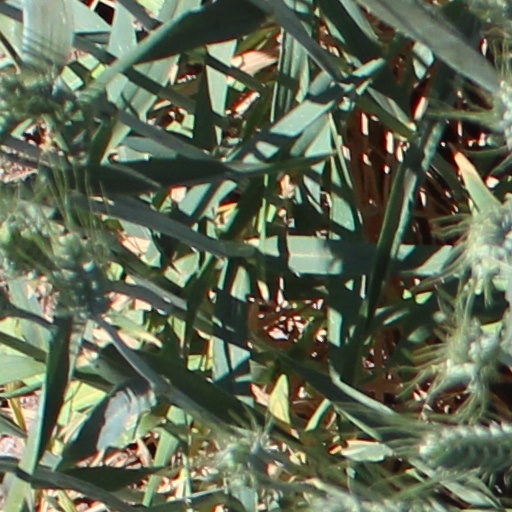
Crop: wheat